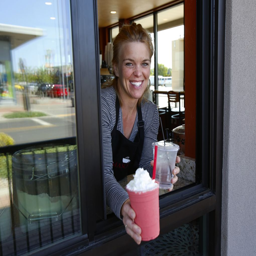
film character serves a smoothie from the window of her new downtown coffee shop .